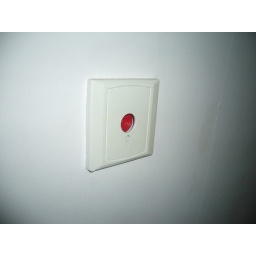
Emergency button located on wall on above bed in Room A.